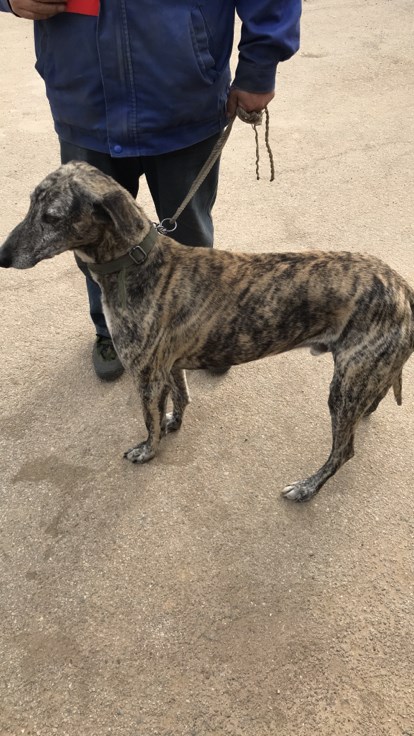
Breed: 3336-n000121-chinese_rural_dog